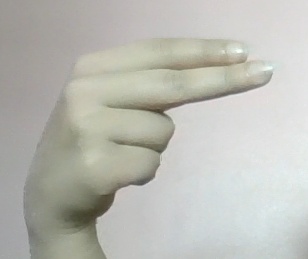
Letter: ain